Black & Decker DustBuster

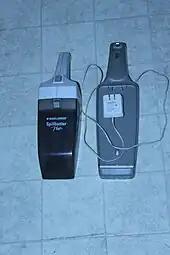
Spillbuster 2000 from 1998

The Black & Decker DustBuster (now stylized as dustbuster) is a cordless vacuum cleaner that was introduced in January 1979.